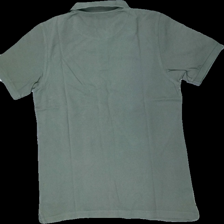
View: back
Type: Shirt
Category: Men
Brand: Dressman
Colors: Green
Material: 100% cotton
Cut: Regular
Size: XL
Season: All
Price range: 50-100
Recommended usage: Reuse